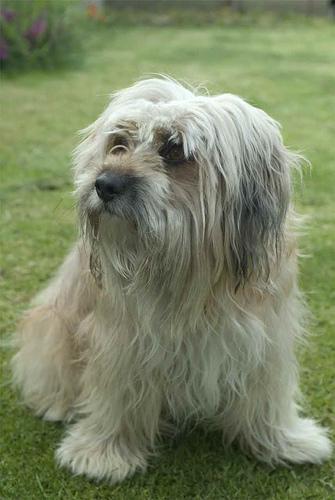
Tibetan_terrier